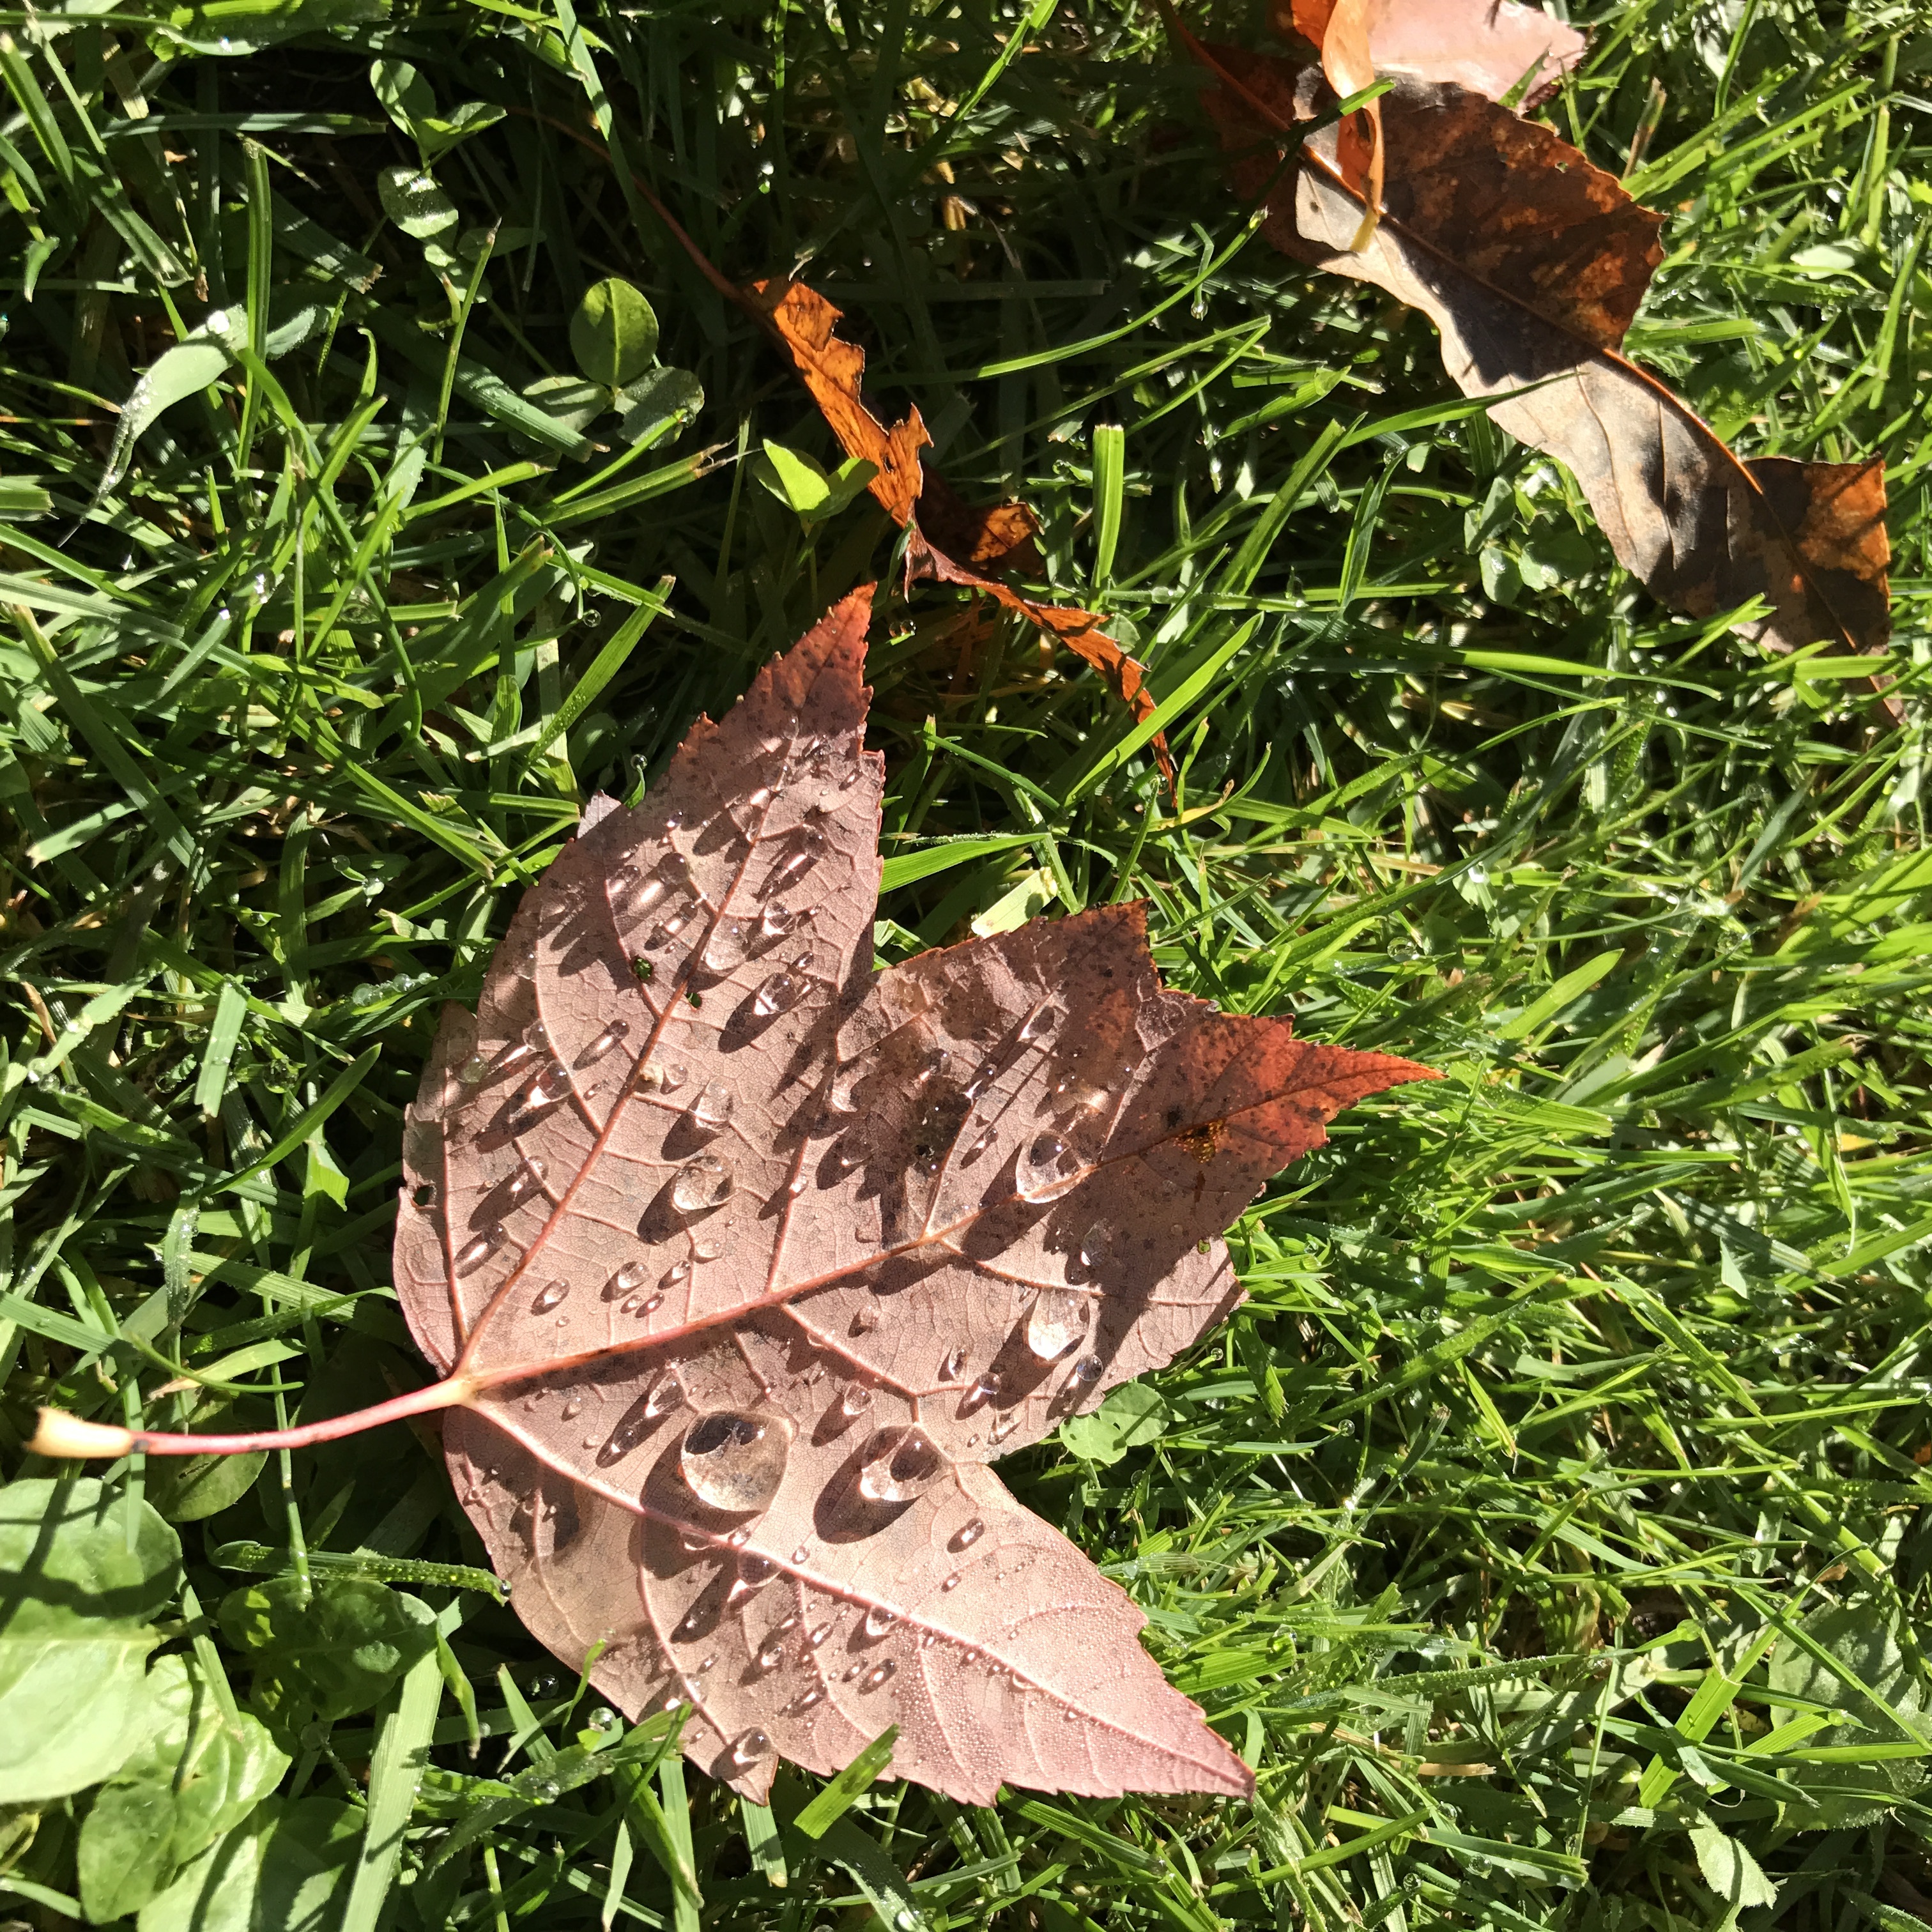
nature, grass, dew, lawn, morning, leaf, flower, wet, foliage, insect, autumn, fresh, butterfly, colorful, garden, fauna, maple, invertebrate, maple leaf, bright, seasonal, moths and butterflies